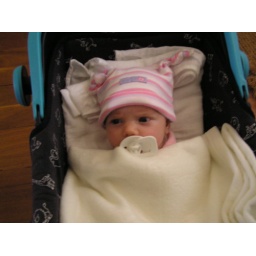
Jaiya in her car seat